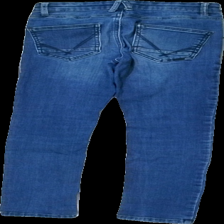
View: back
Type: Jeans
Category: Children
Brand: Name It
Colors: Blue
Material: 100% cotton
Cut: Regular
Size: 140
Season: All
Trend: Denim
Damage location: middle center
Damage 2 location: middle left
Damage 3 location: bottom right
Price range: 50-100
Recommended usage: Reuse
Description: blå jeans